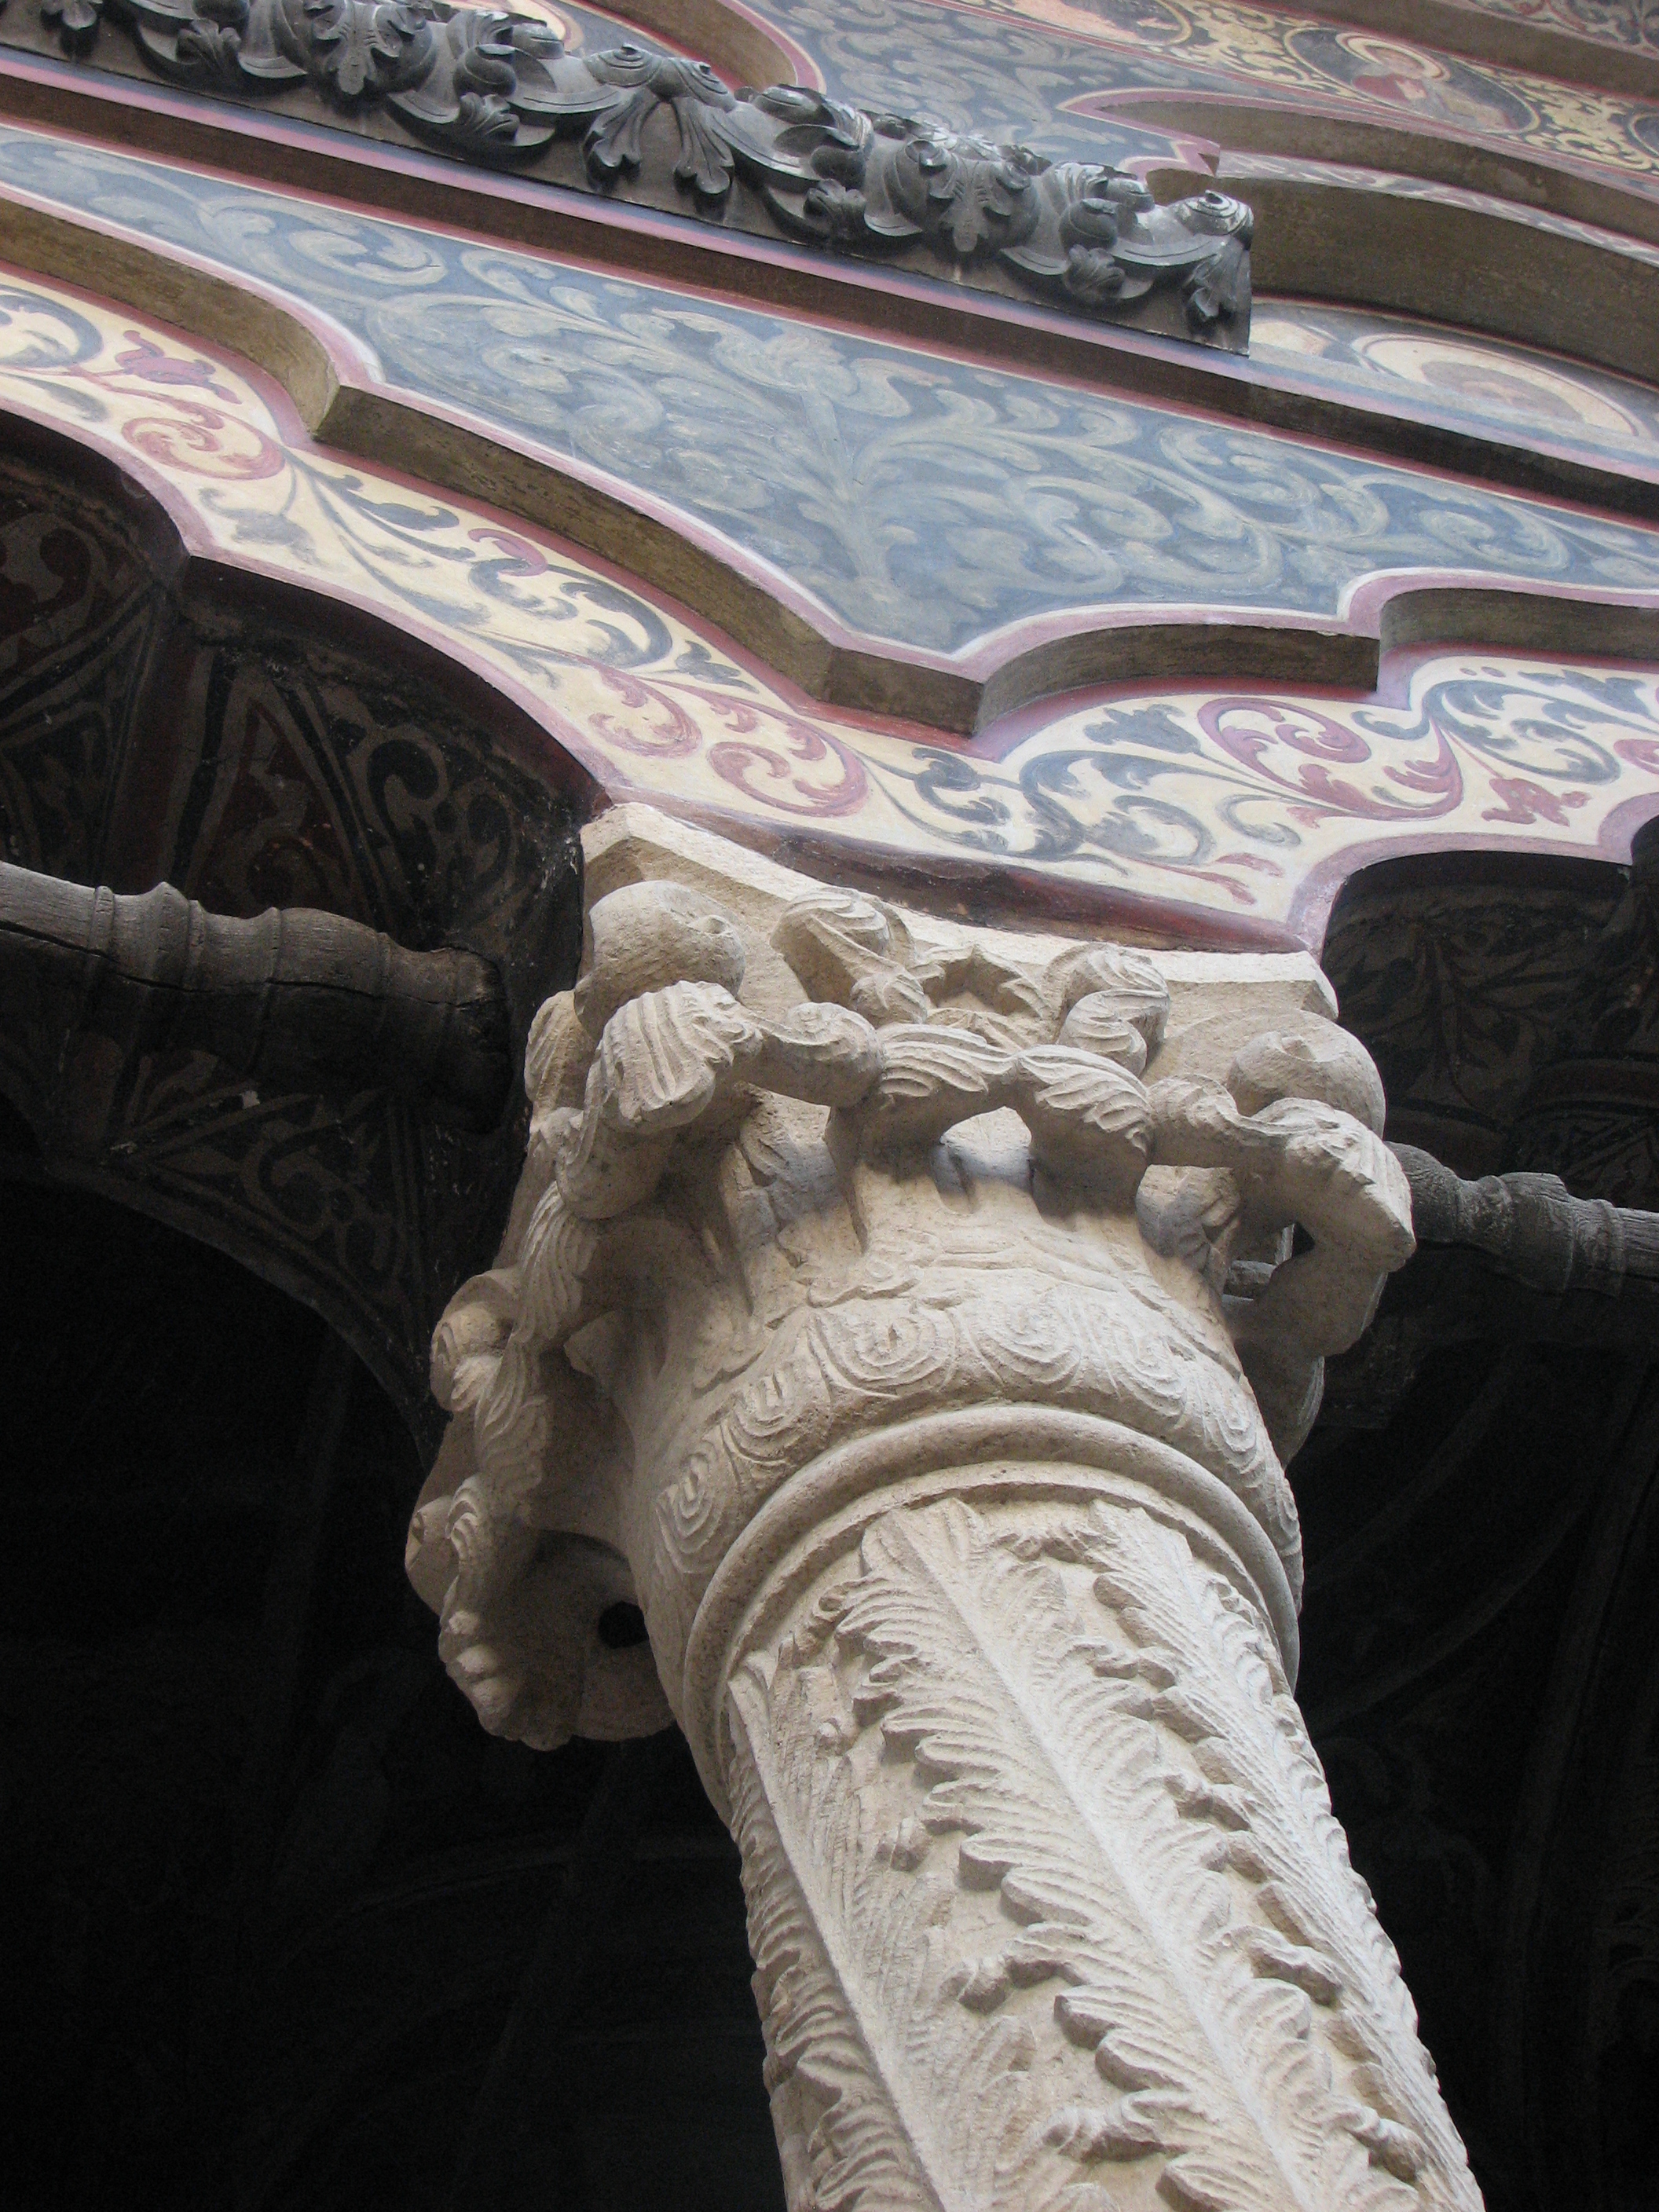
architecture, structure, photography, building, monument, photo, europe, statue, column, religion, church, christian, photos, sculpture, religious, free, art, de, temple, churches, fotografie, history, christianity, romana, orthodox, eastern, carving, romania, bor, biserica, arhitectura, orthodoxy, romanian, ortodoxa, ortodox, ortodoxia, ortodoxie, ecclesiastical, bisericeasc, cladire, edificiu, stavropoleos, cre tinism, cre tin, stone carving, ancient history